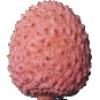
Label: Lychee 1